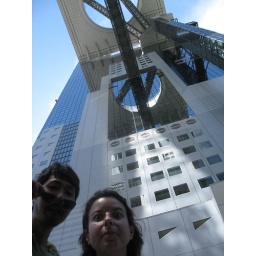
van 'n aki under the sky building